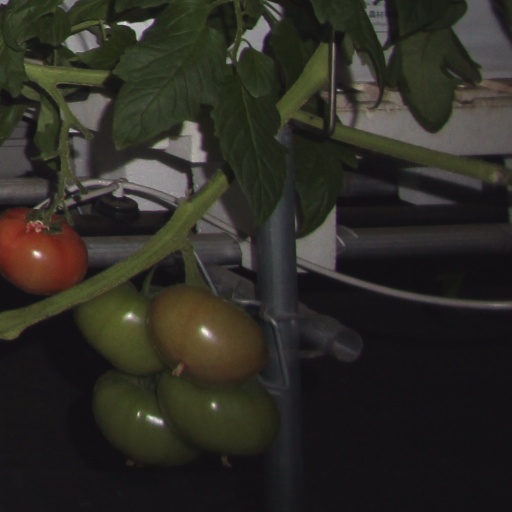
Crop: tomato